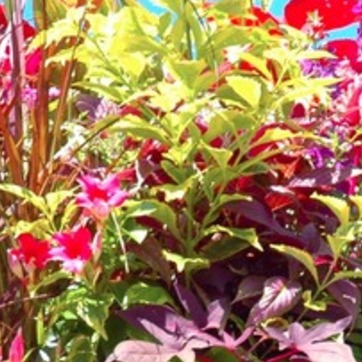
Material: foliage